Privilegium of 1873 (Canada)

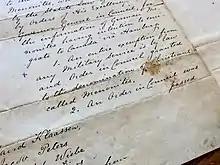
Original copy of Mennonite Privilegium from the Mennonite Heritage Archives in Winnipeg

The Privilegium of 1873 (sometimes called "The Lowe Letter") is the original invitation letter from the Dominion of Canada to Mennonites living in the Russian Empire offering them land, military exemption, and private schools, among other privileges.